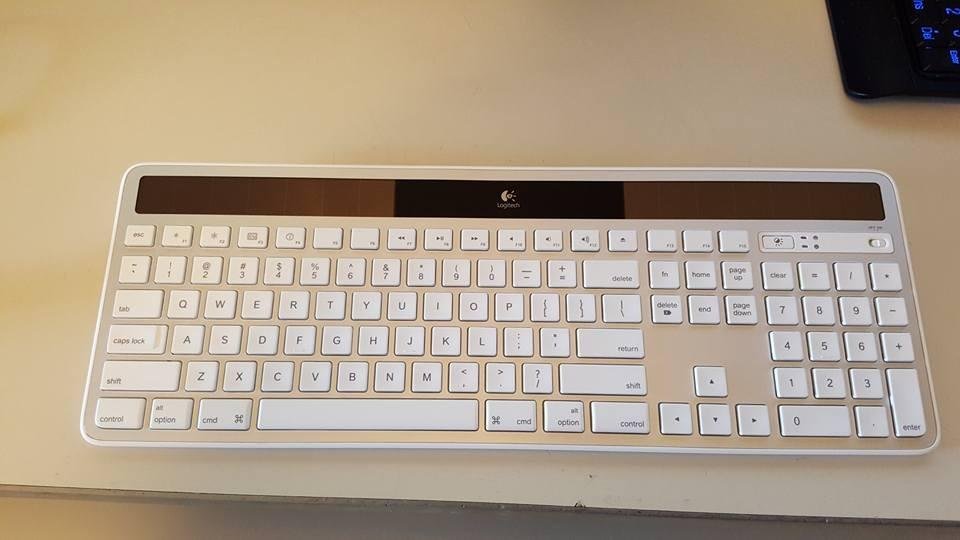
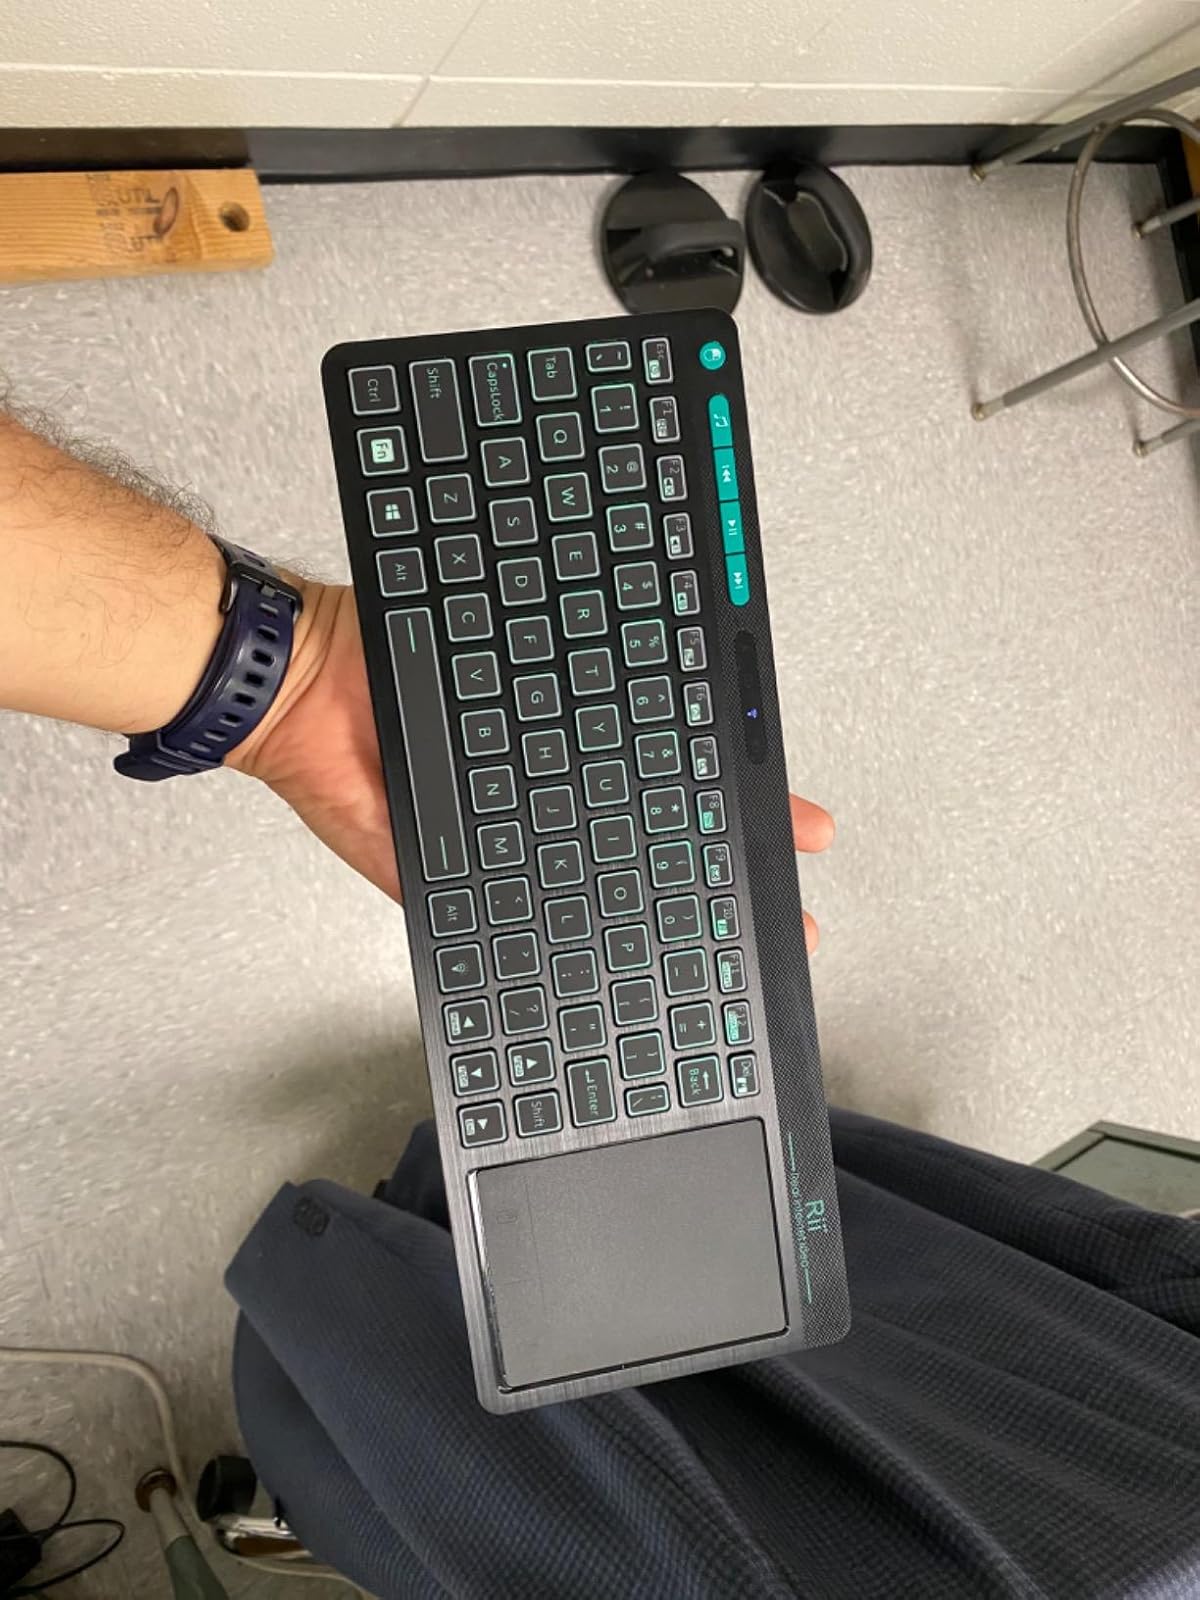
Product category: keyboard
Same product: no